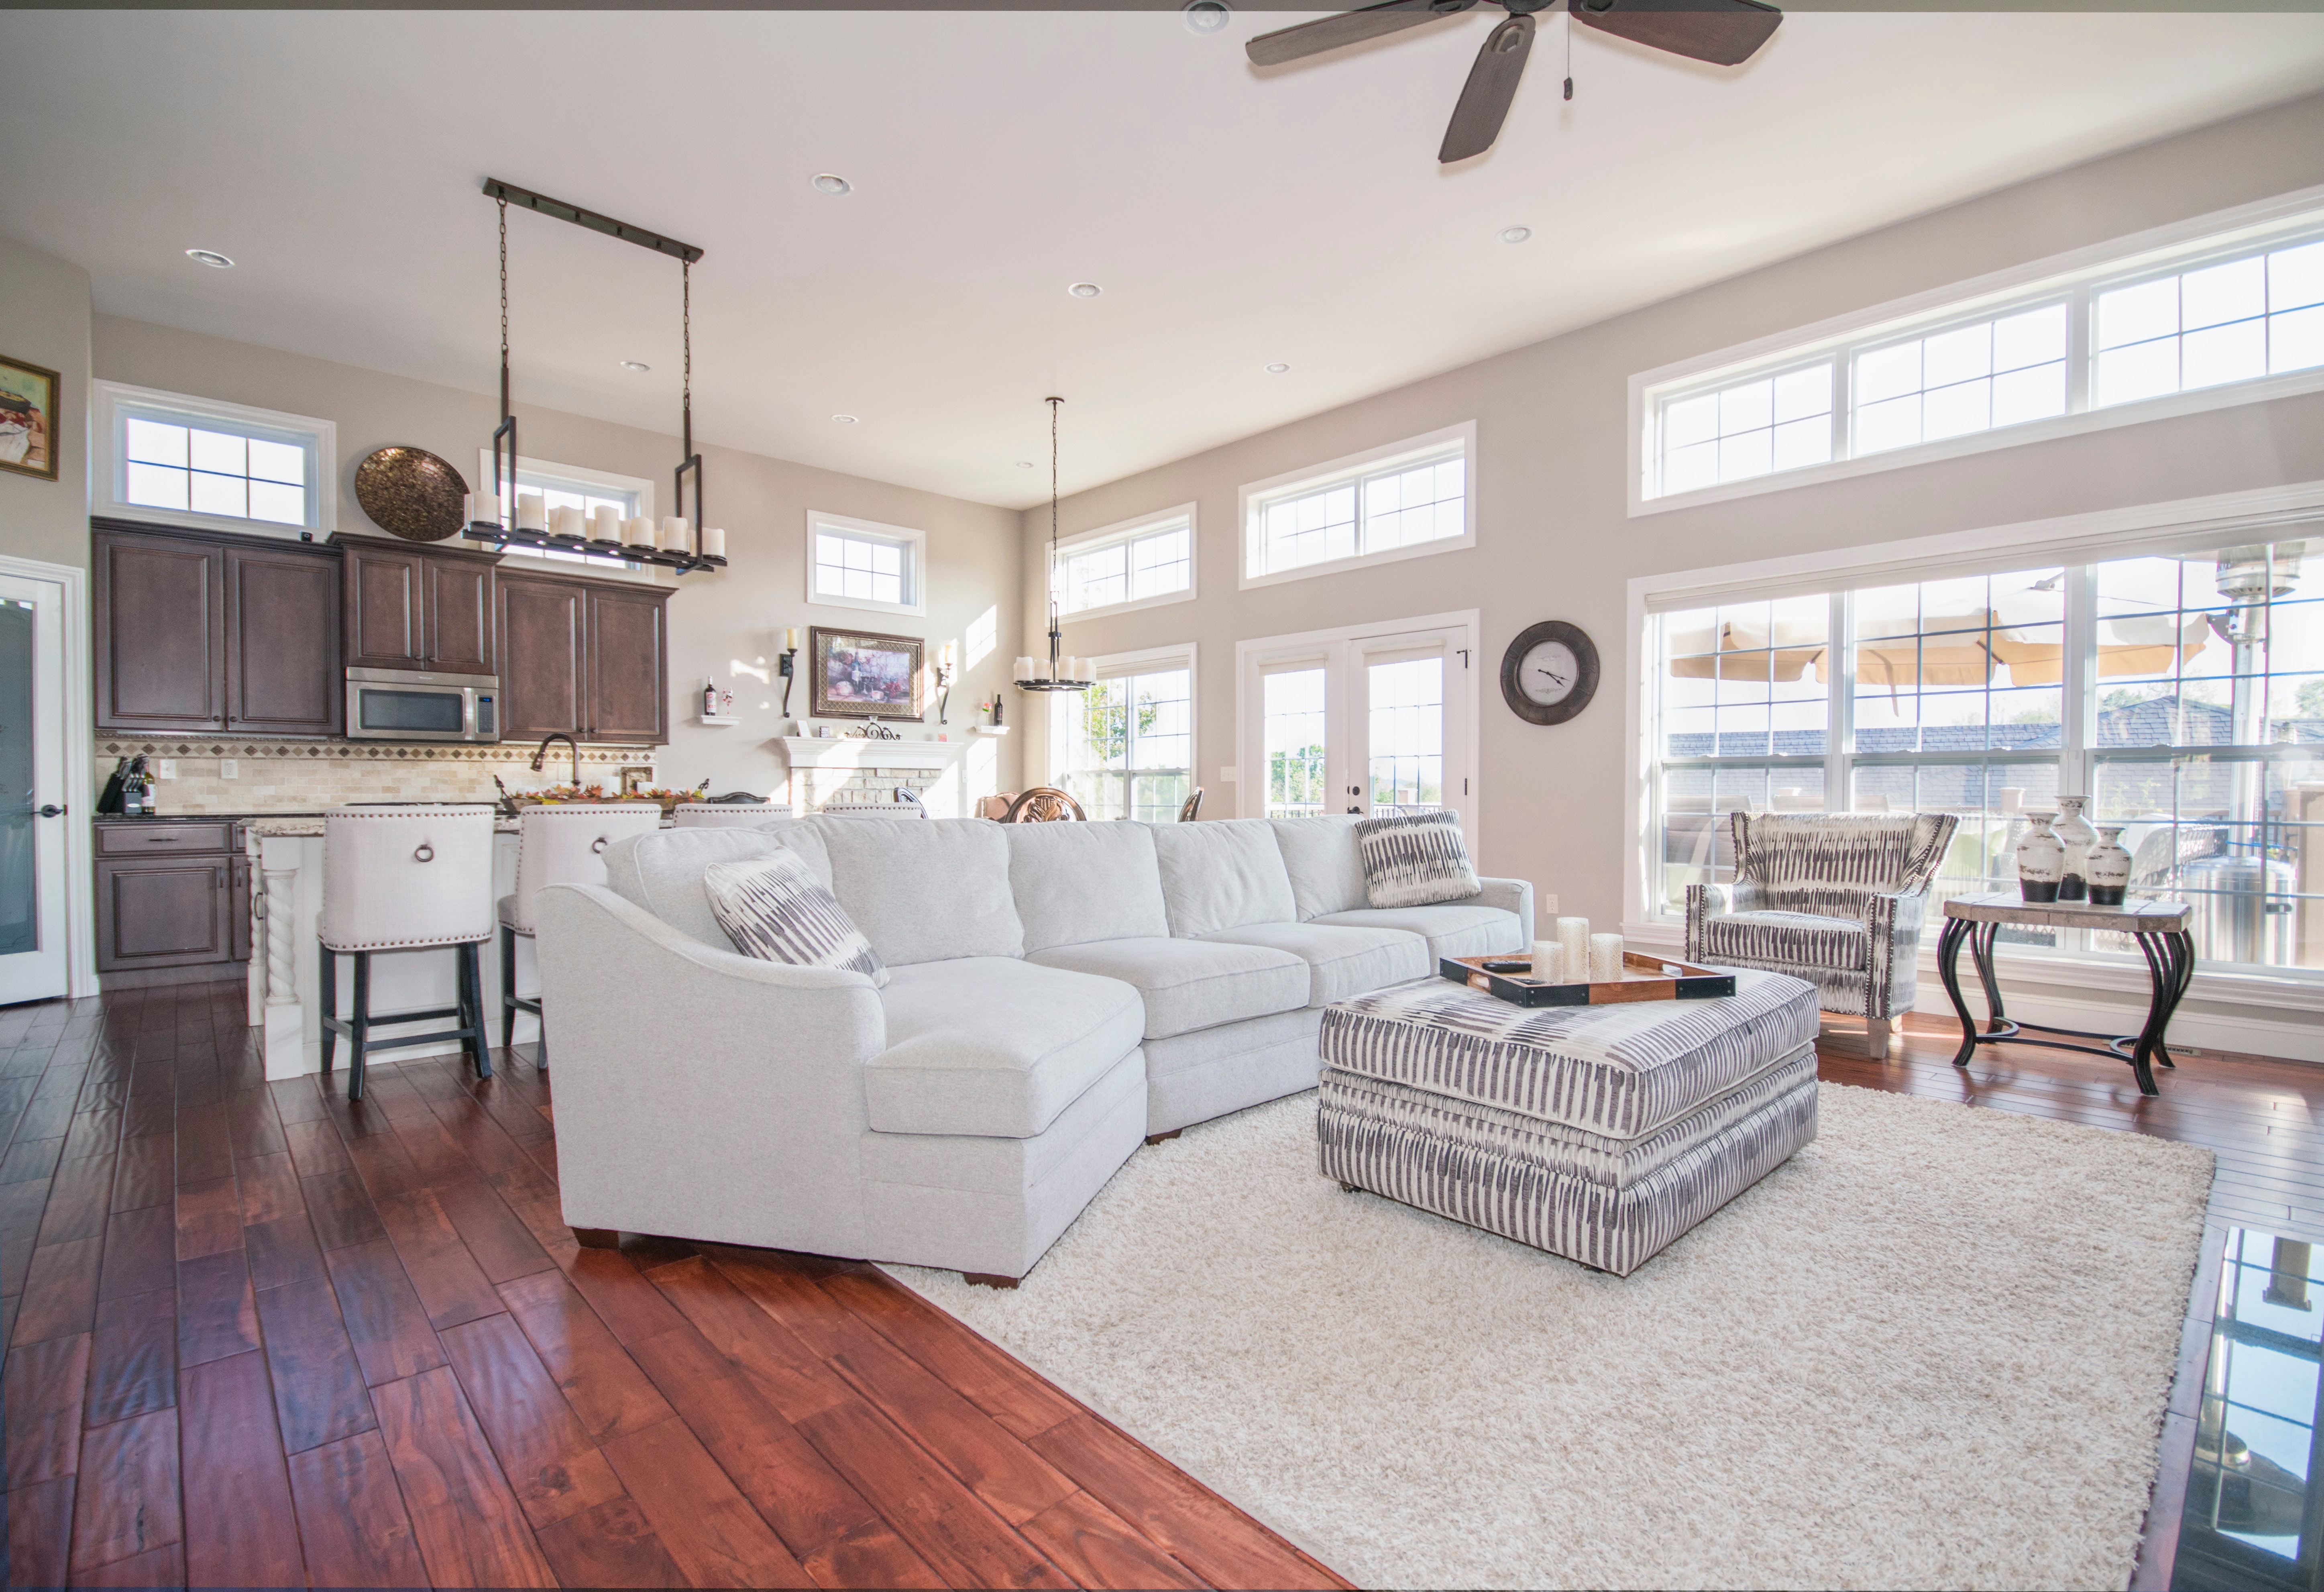
property, room, living room, furniture, interior design, building, floor, home, real estate, house, daylighting, hardwood, wood flooring, ceiling, design, table, flooring, loft, architecture, wood, estate, apartment, window, laminate flooring, beige, residential area, condominium